Francisco Estévanez Rodríguez

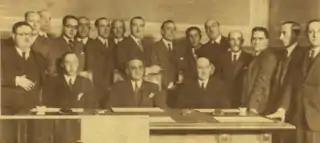
Carlists in an electoral committee, 1930s

In the parliament Estévanez joined Comisión de Estado, but he gained some sort of notoriety during the plenary sessions. This was due to his grandiose apology of Spanish Catholic tradition, claim that all public power comes from the Almighty and challenging fellow deputies by asking whether they read the Gospel, to which many cheerfully responded either to the negative or with laughter. As a result, he gained opinion of one of the most reactionary deputies, sort of a prehistoric relic, mocked as fanatic, extravagant and picturesque ridicule; some dubbed him "cavernícola de las estalatitas". Undeterred, in one of the opening Cortes sessions when discussing reported extremism of the Left he declared the government responsible and warned that "the Republic was already reaping a revolutionary harvest from the seeds it had sown itself". In practical terms he opposed secular education designs and legislation aimed against religious orders. Another visible thread of his activity was related to defense of the agrarian status quo, at least in Castile. By some historians named "one of most powerful landowners" of the Burgos province he is considered a spokesman "for cereal growers' interests in Castilla" who zealously defended their interests and was a perfect embodiment of "common interests between landowners, order and religion".